Answer in natural language. Considering the relative positions, is white rectangular dining table (marked B) above or below advanced coding ai (marked A)? Choose between the following options: above or below
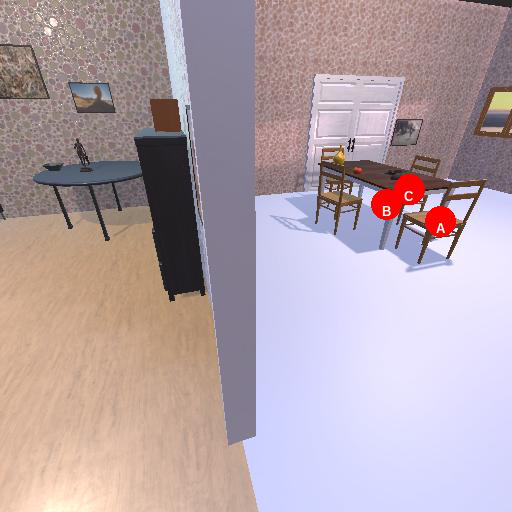
<answer>above</answer>